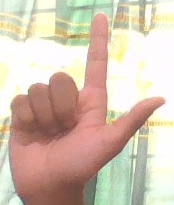
ASL sign: L